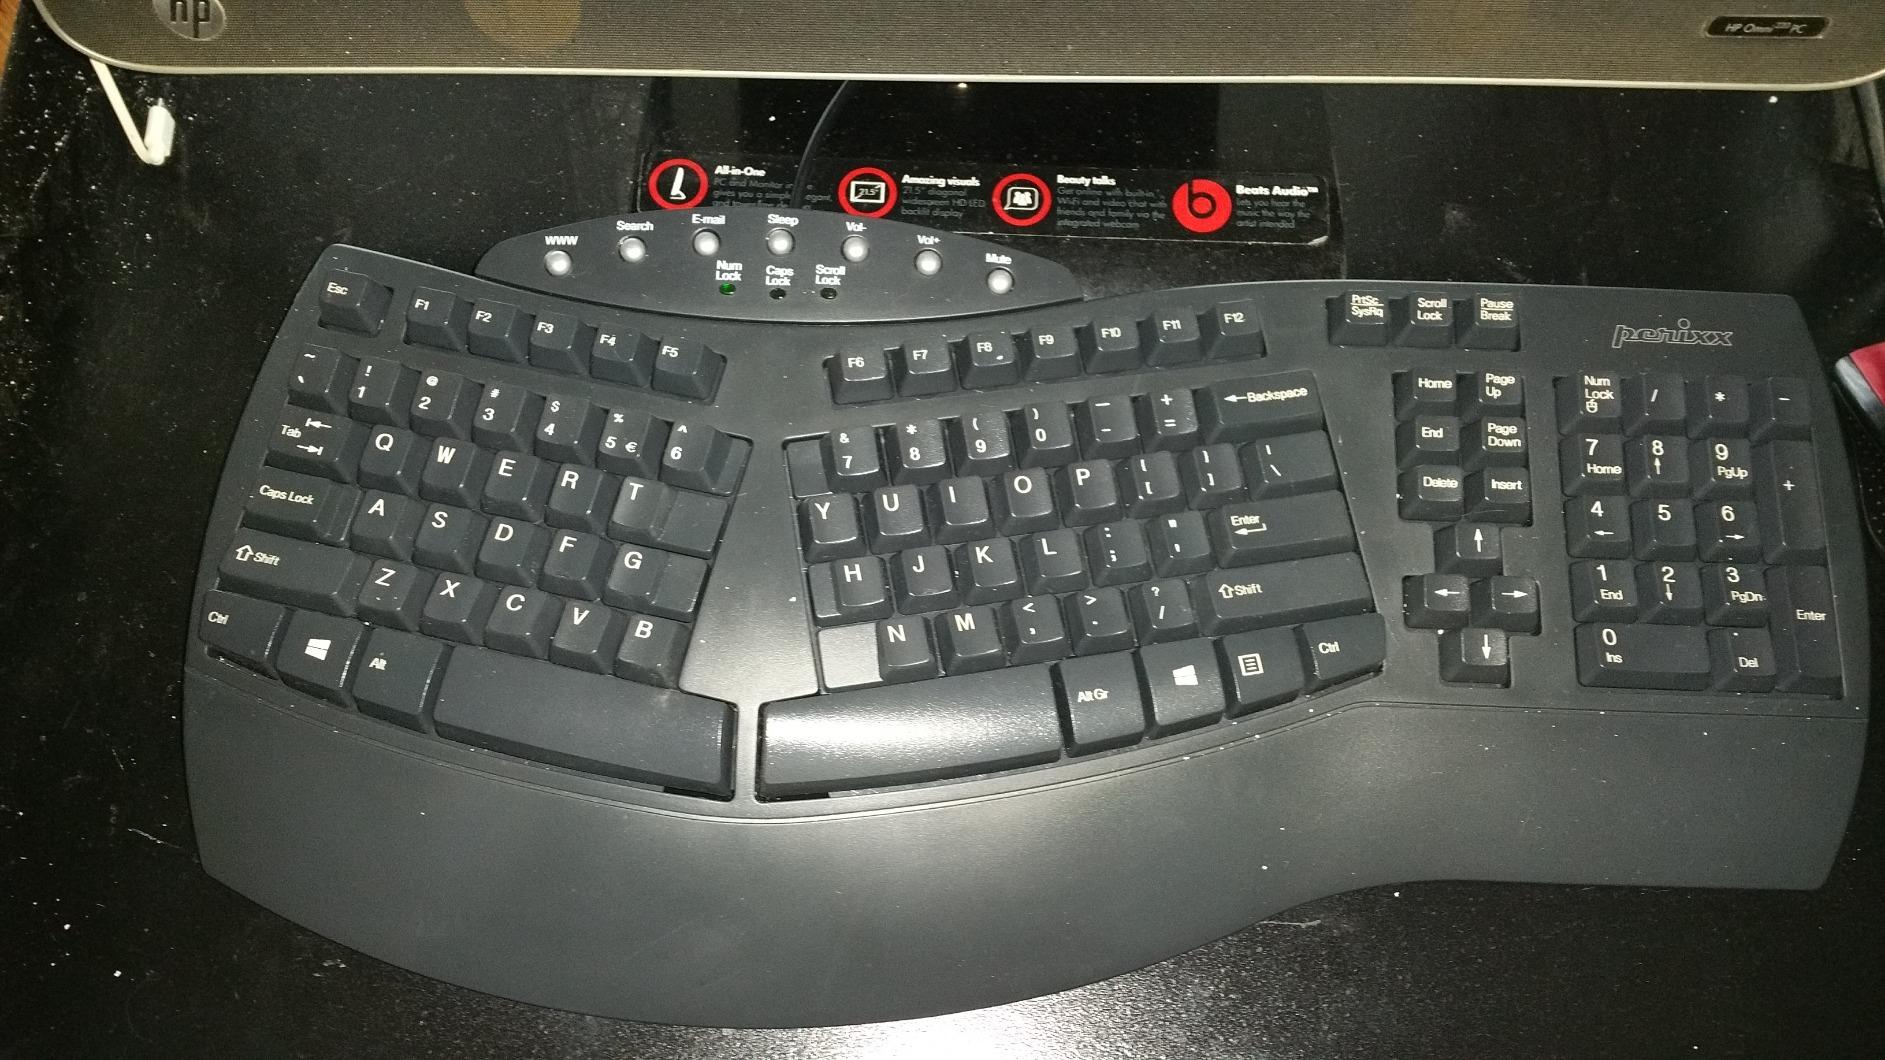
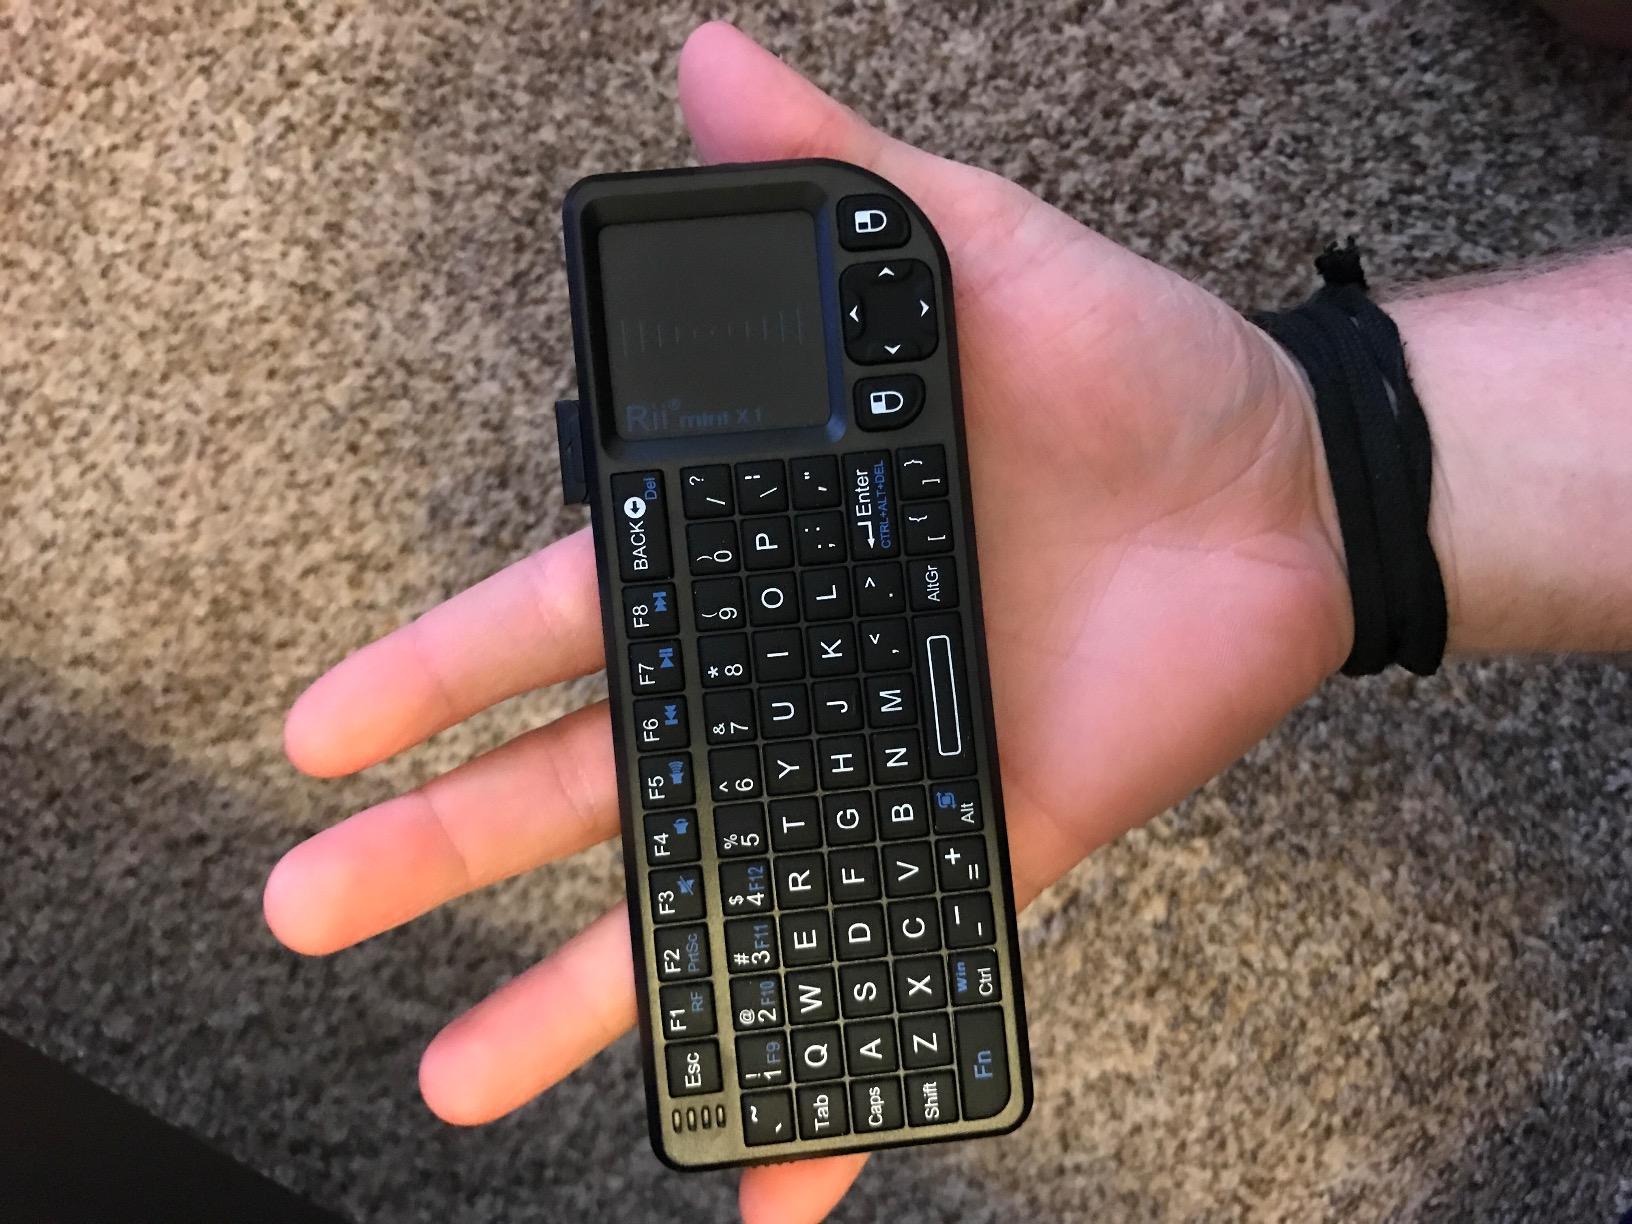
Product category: keyboard
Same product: no